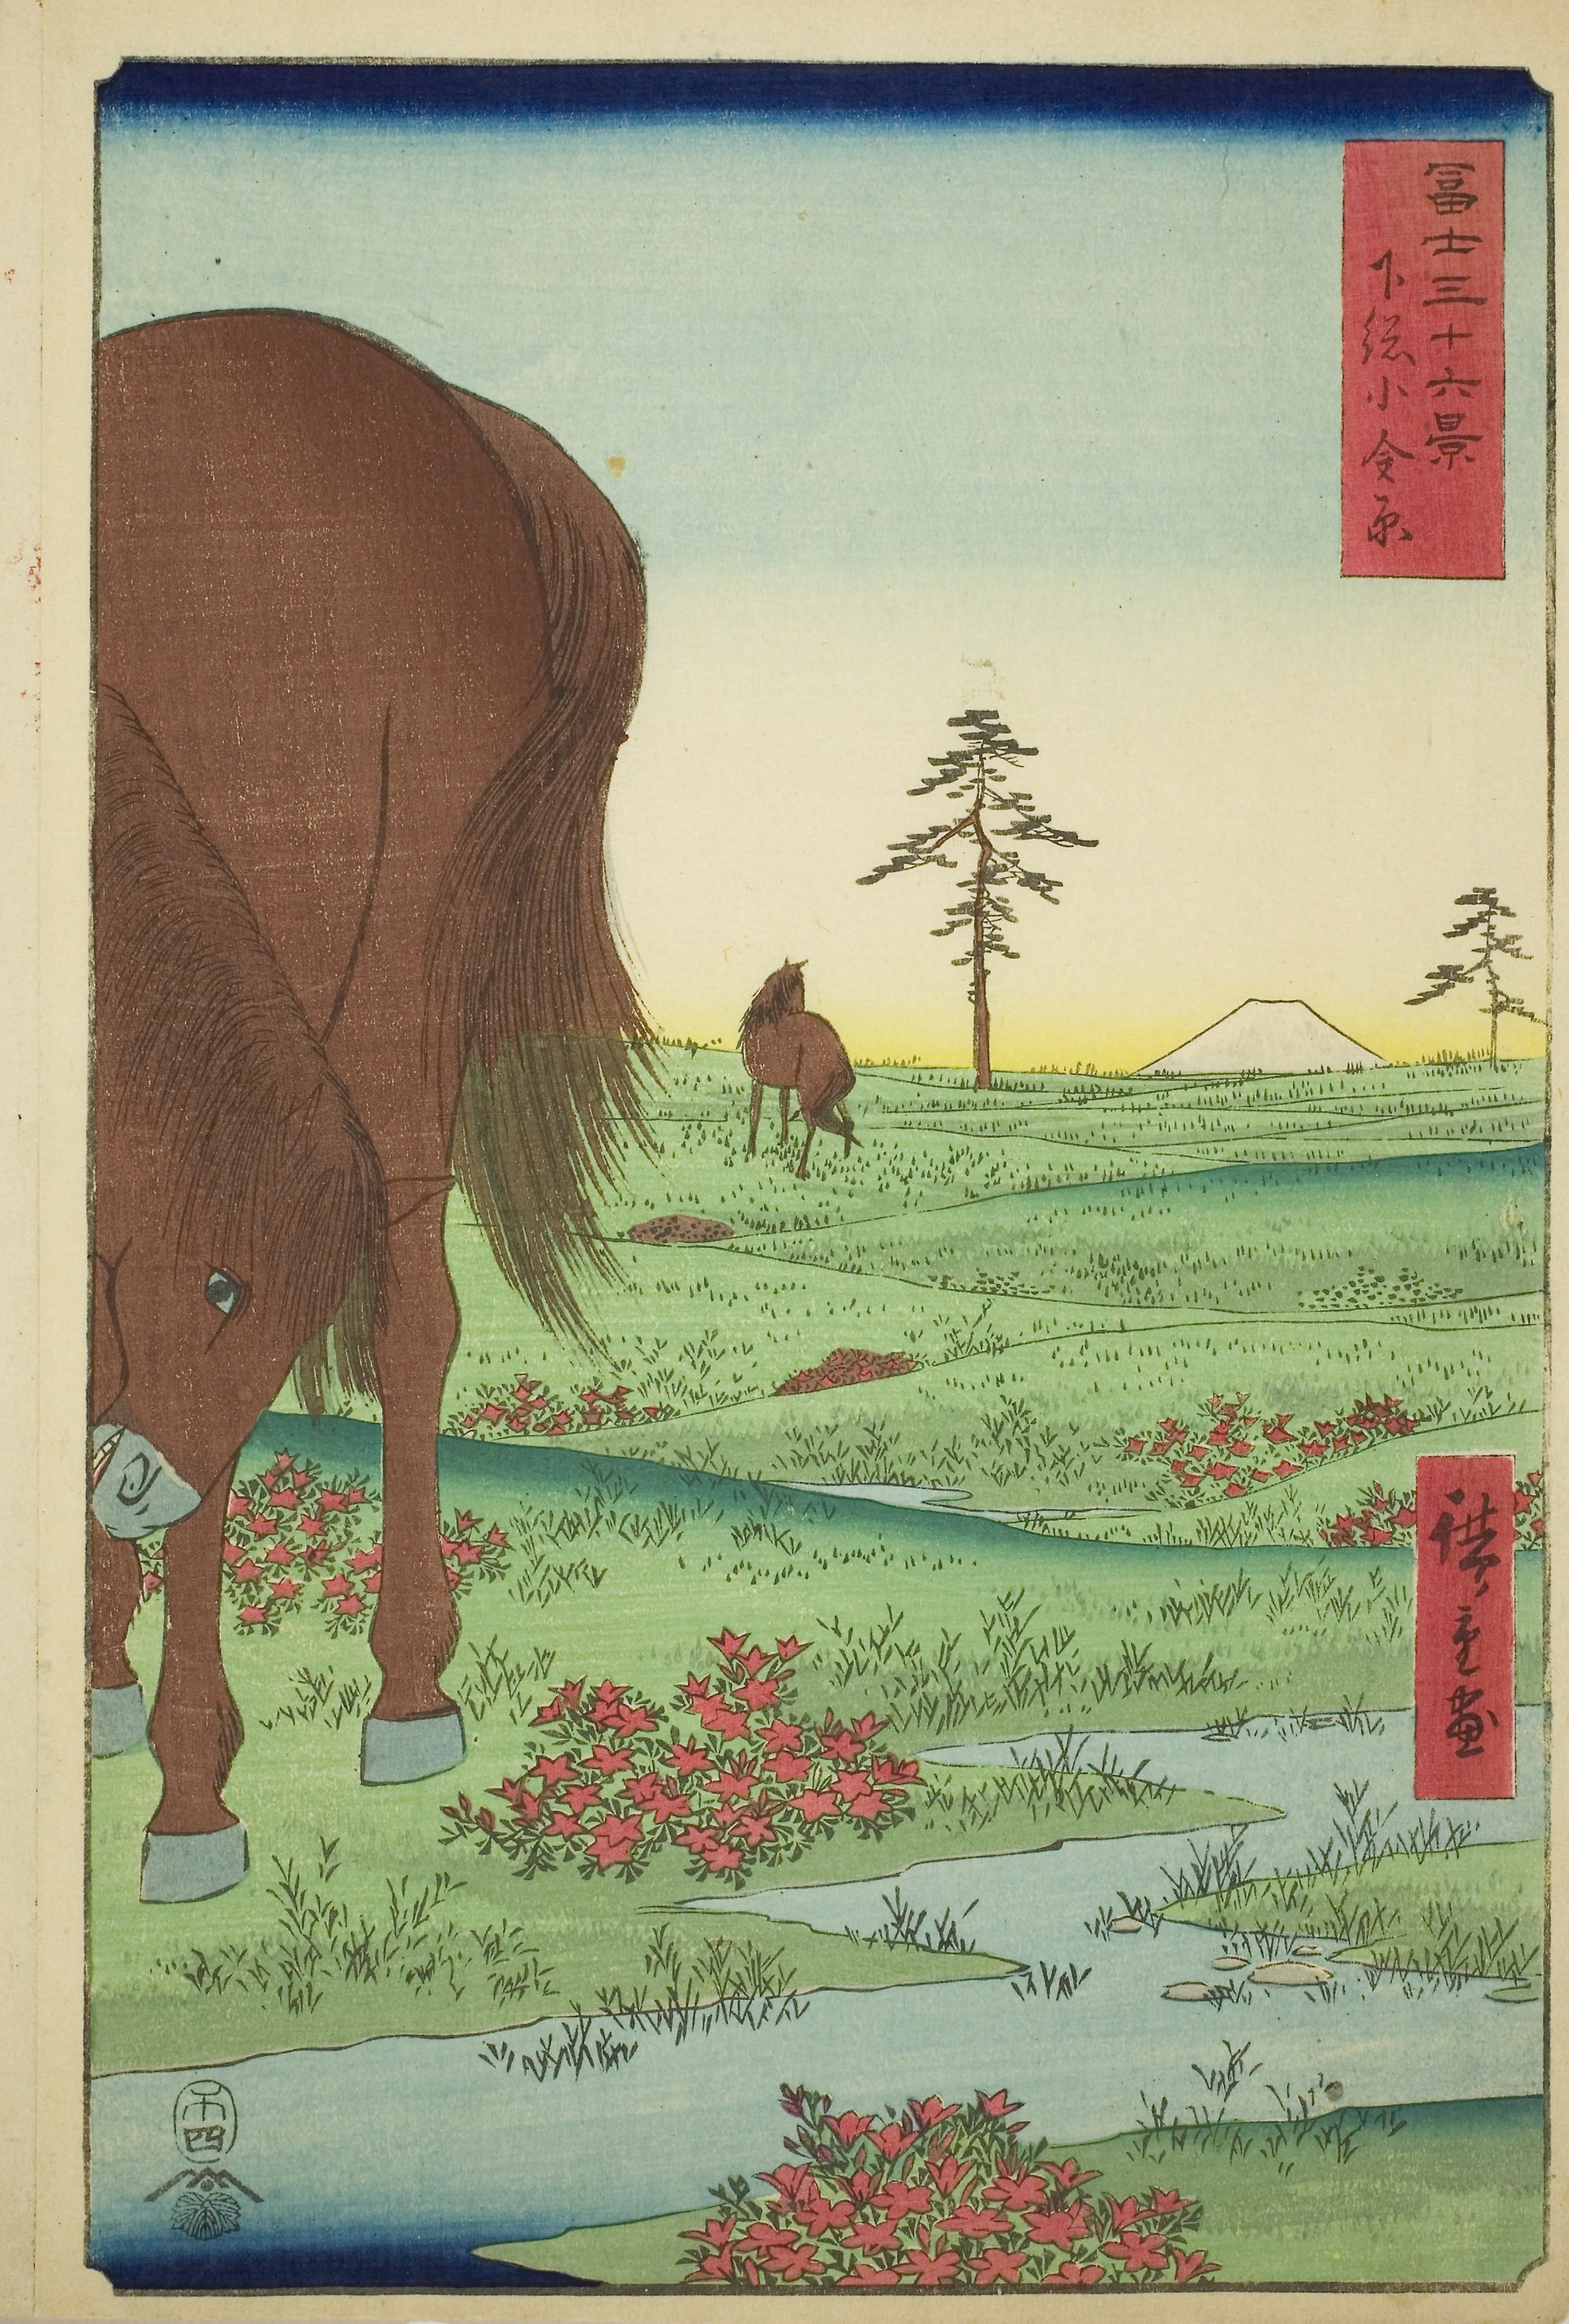
illustration, wildlife, bovine, adaptation, plain, art, painting, grassland, pasture